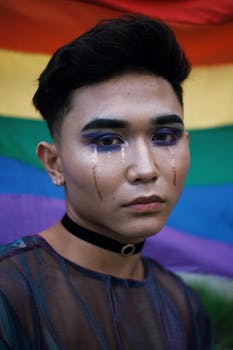
Label: No Watermark